Gonzaga Duque

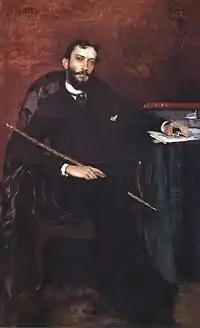
Portrait by Rodolfo Amoedo, 1888

Luís Gonzaga Duque Estrada (21 June 1863 – 29 September 1911), better known as Gonzaga Duque, was a Brazilian writer, historian and critic.